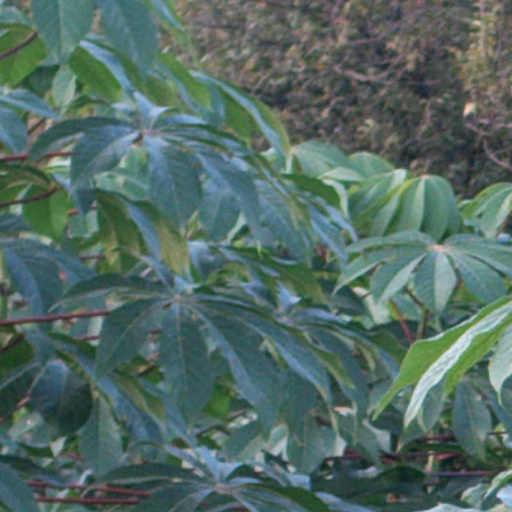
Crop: cassava